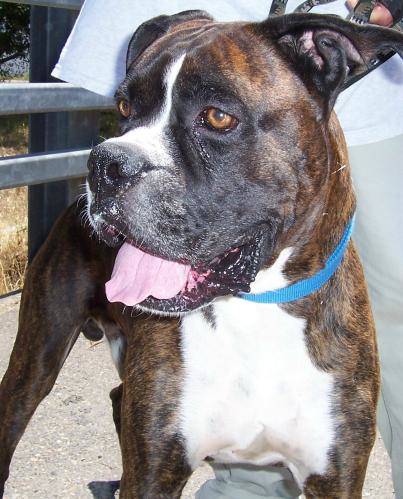
Label: dog